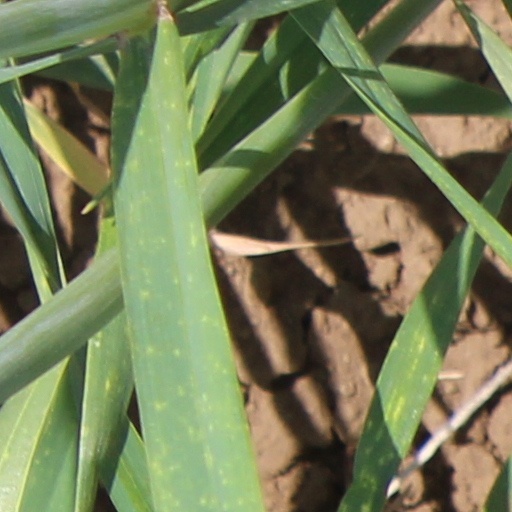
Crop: wheat